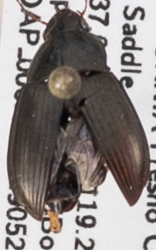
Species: Amara californica
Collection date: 2019-05-22
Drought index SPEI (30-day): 0.992
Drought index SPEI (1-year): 0.348
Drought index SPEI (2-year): -0.142